Karl Ludwig Libay

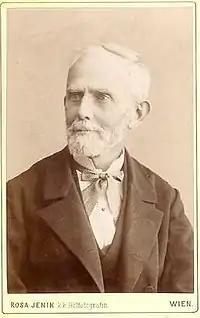
Karl Ludwig Libay (1885/87)

Karl Ludwig Libay (Slovakian: Karol Ľudovít Libai; 13 May 1814/16, Banská Bystrica – 16 January 1888, Vienna) was a Slovak lithographer, draftsman and painter.